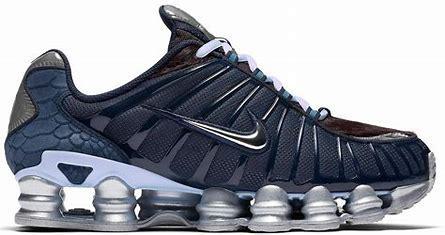
Brand: Nike
Model: Shox TL